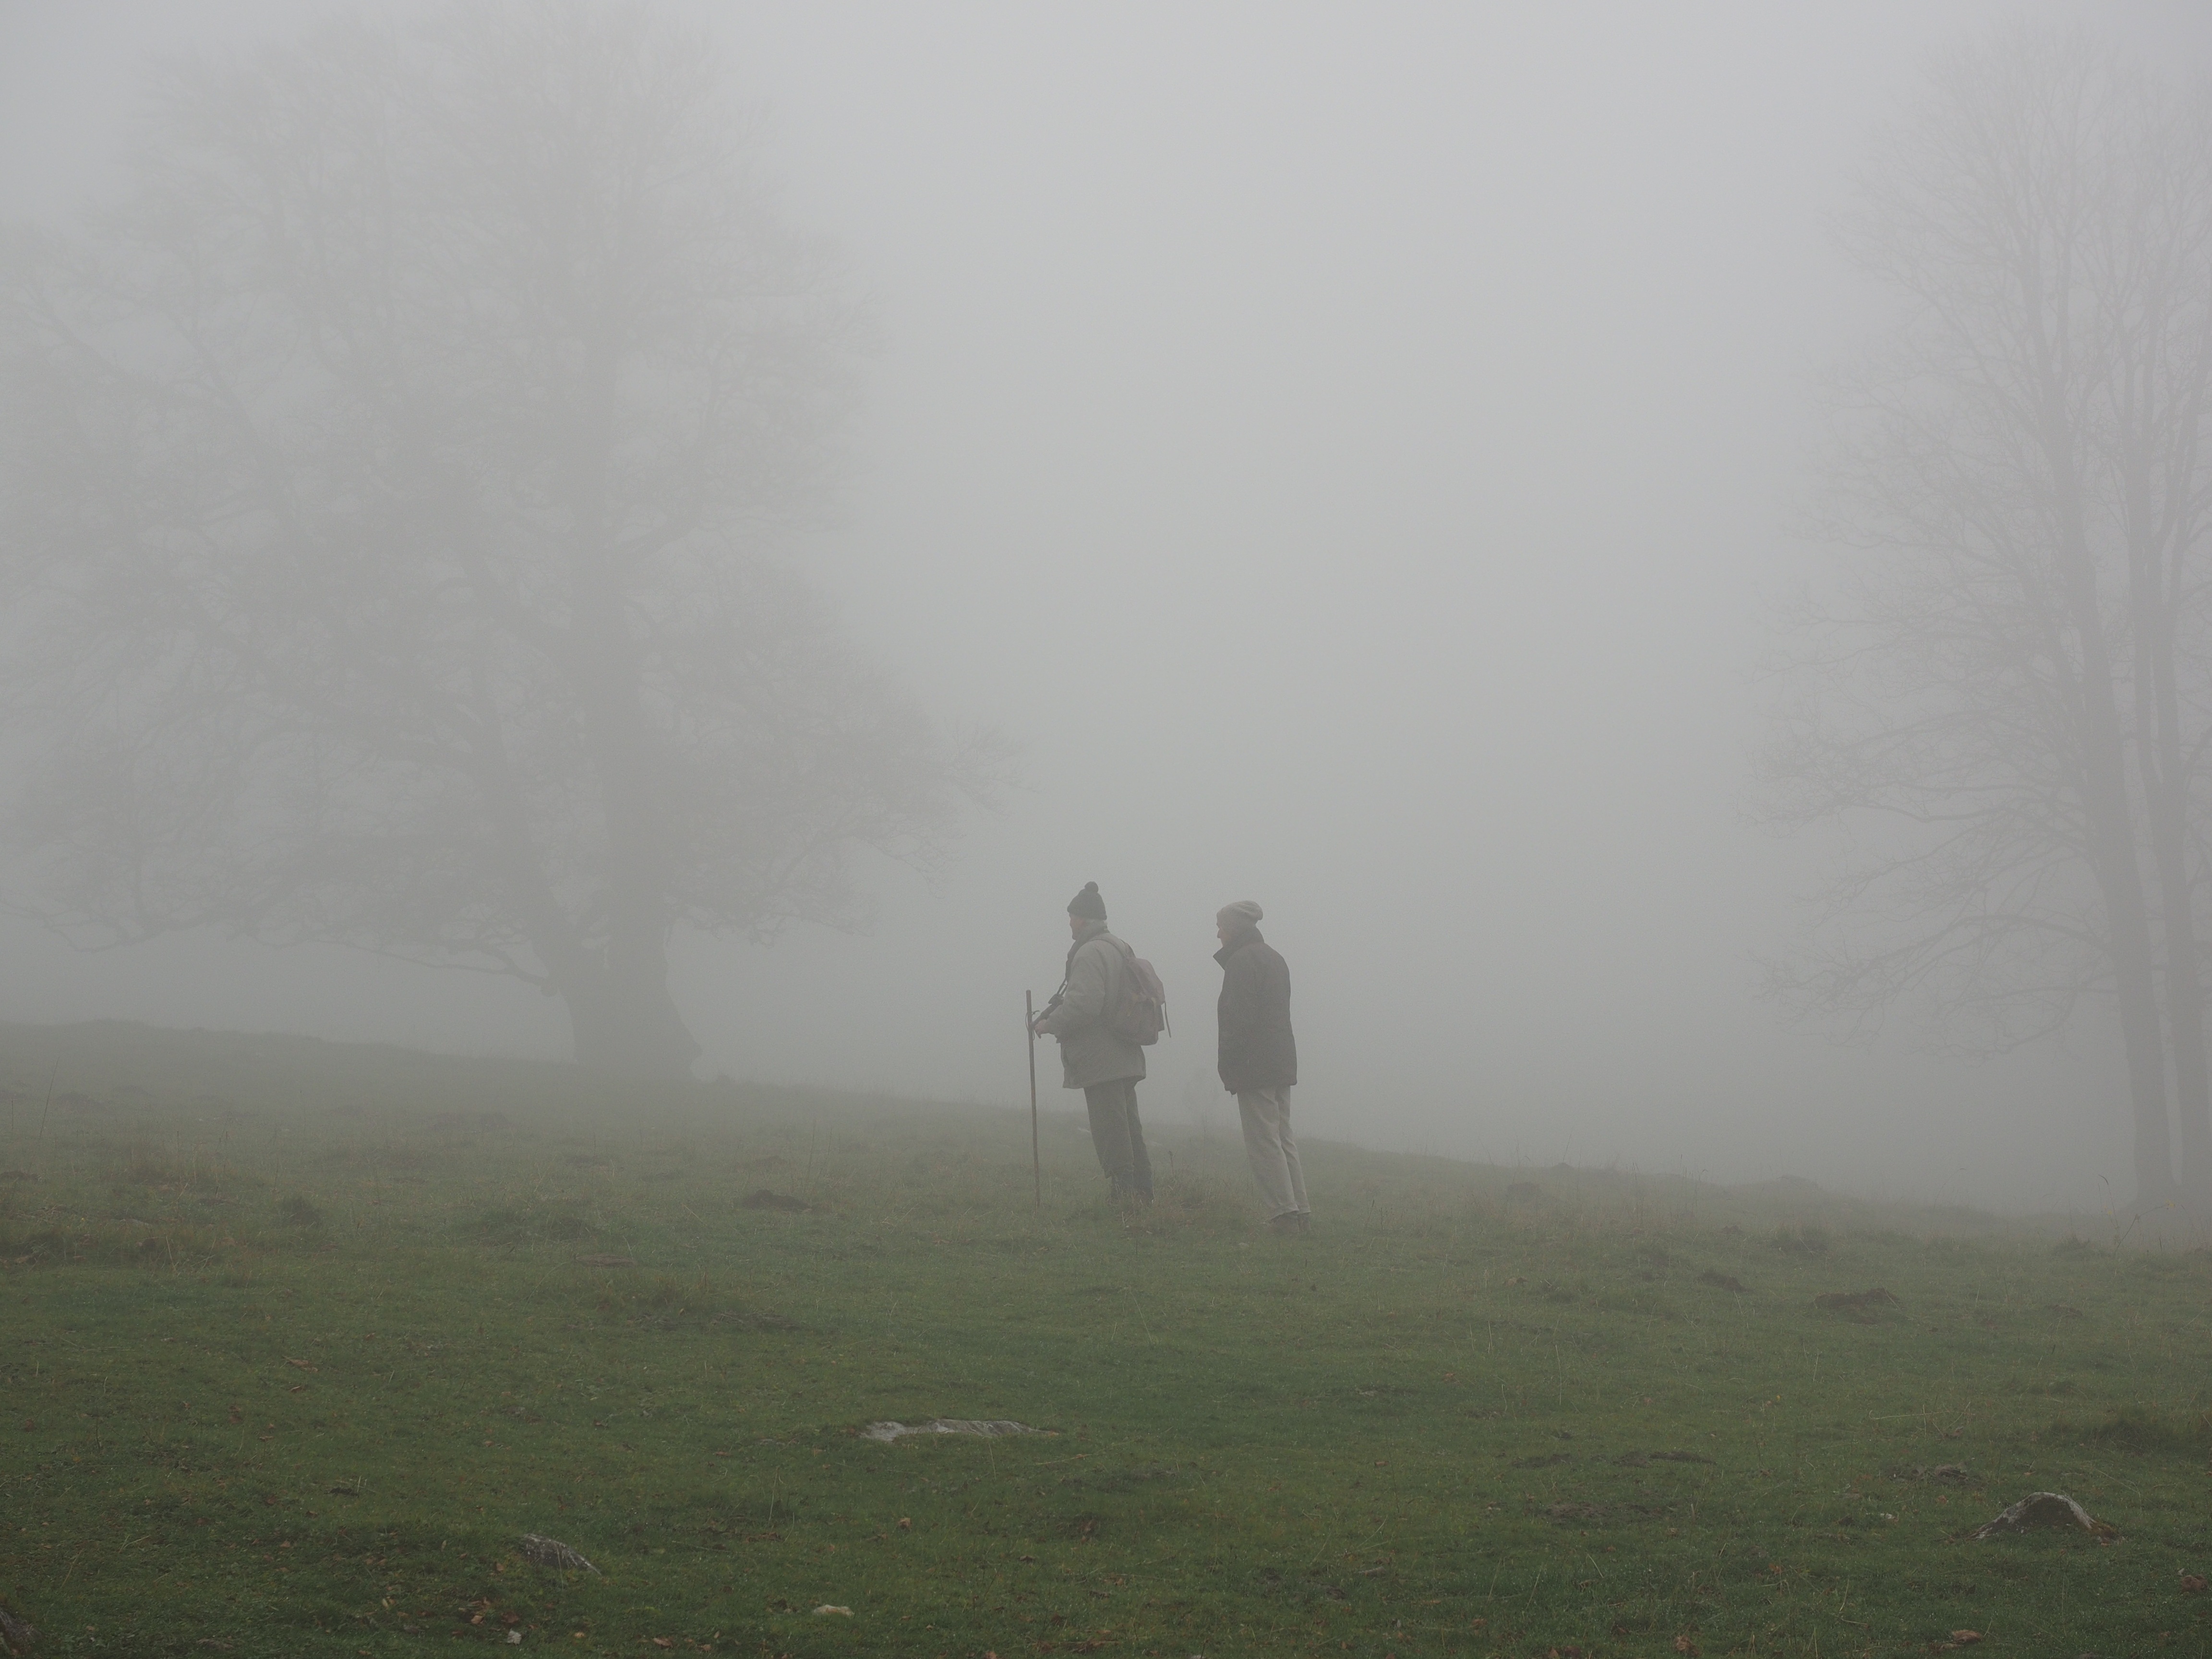
fog, mist, morning, rain, wind, mystical, weather, haze, plain, wanderer, drizzle, creux du van, atmospheric phenomenon, swiss jura, noiraigue